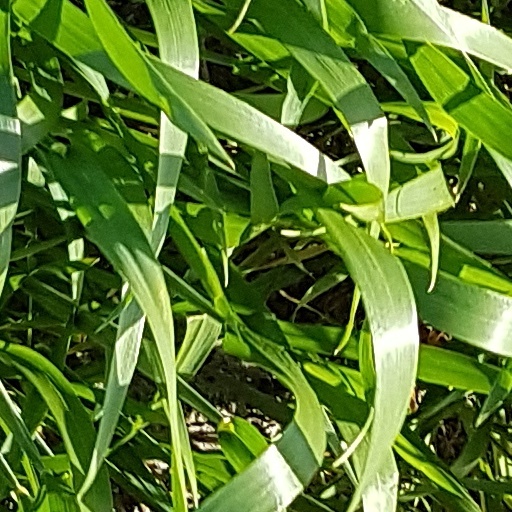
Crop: wheat